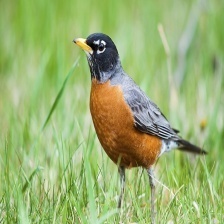
Species: AMERICAN ROBIN
Scientific name: TURDUS MIGRATORIUS
ImageNet parent category: robin